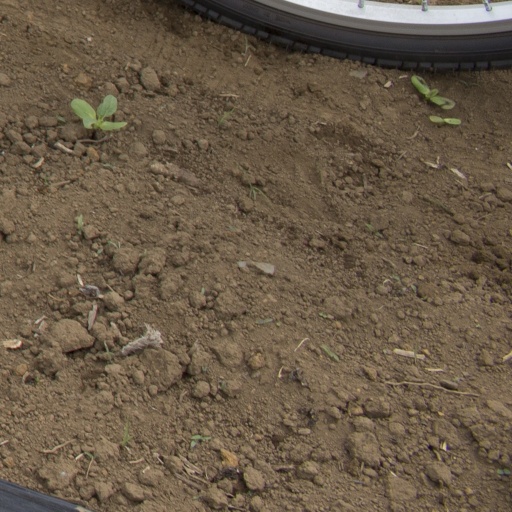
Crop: Jerusalem artichoke